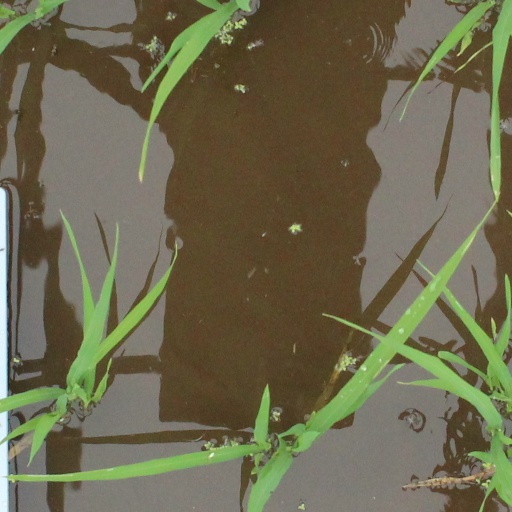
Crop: rice